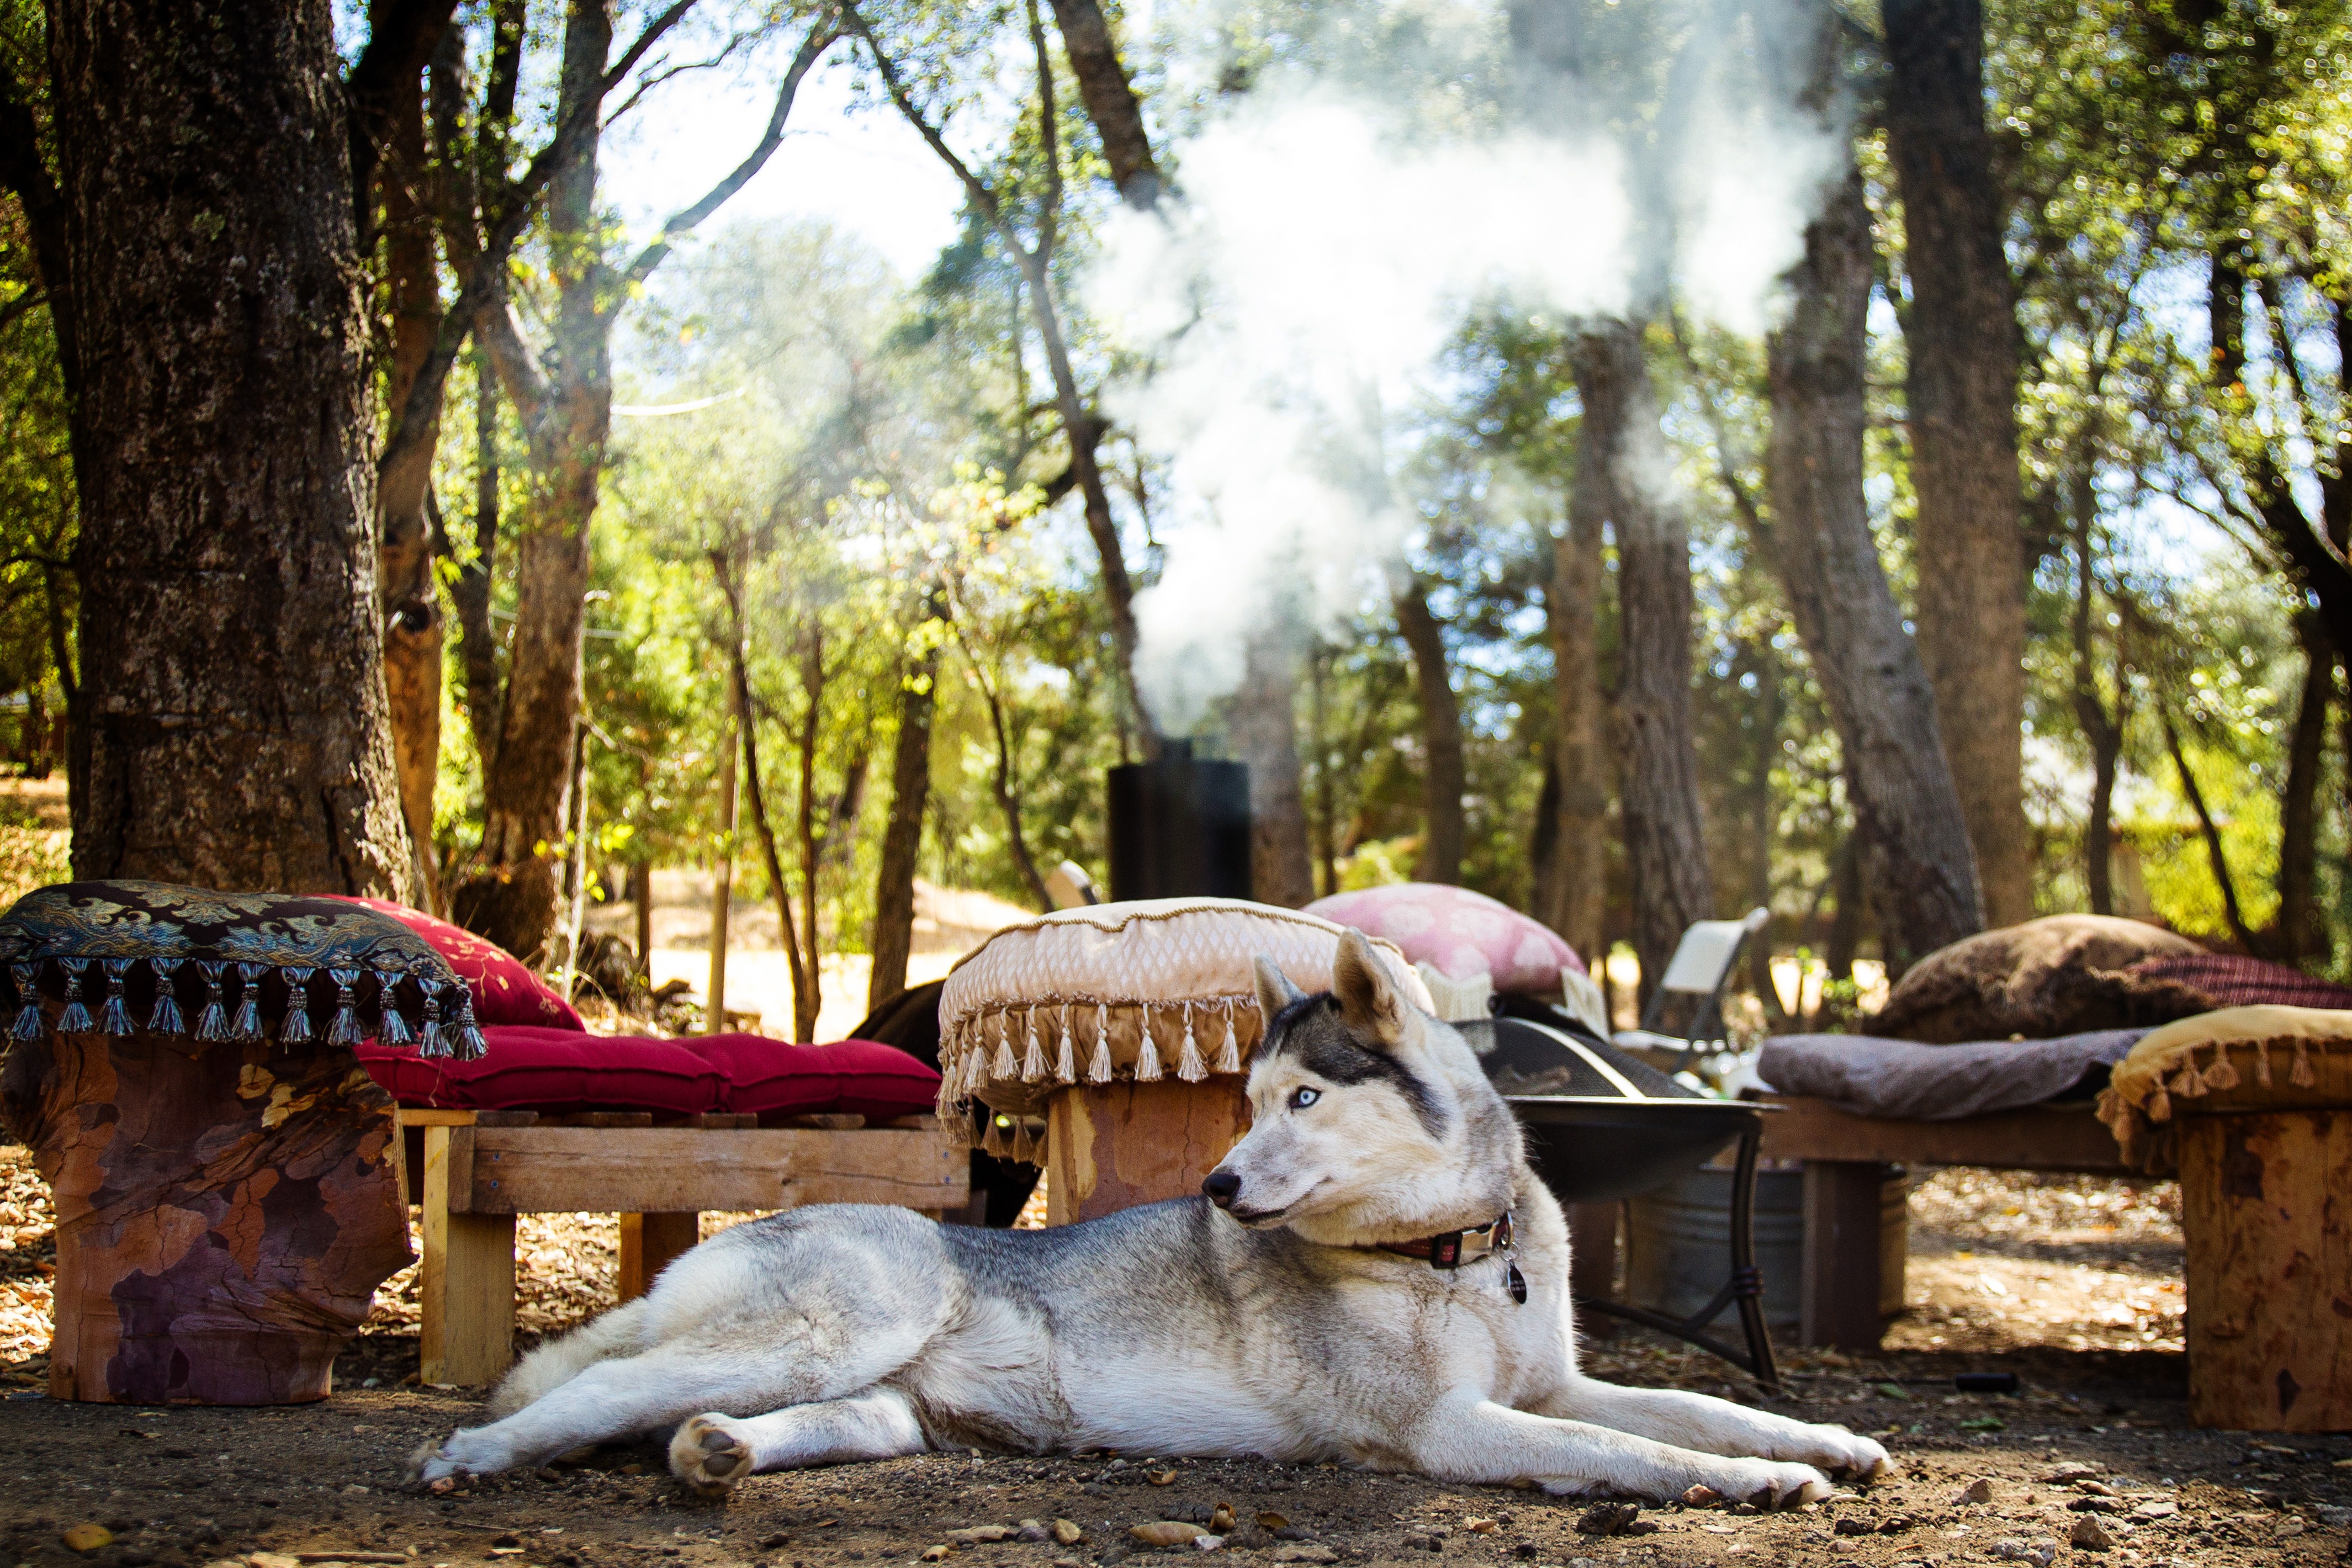
nature, forest, wood, white, dog, animal, canine, smoke, pet, autumn, mammal, relaxing, trees, outdoors, husky, woods, furry, domestic, benches, pillows